2010 Moscow Metro bombings

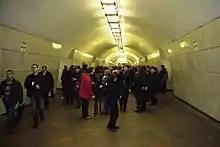
Central hall of the Lubyanka stationthe day after the bombings

The 2010 Moscow Metro bombings were suicide bombings carried out by two female Islamic terrorists during the morning rush hour of March 29, 2010, at two stations of the Moscow Metro (Lubyanka and Park Kultury), with roughly 40 minutes in between. At least 40 people were killed, and over 100 injured.